Enhanced community quarantine in Luzon

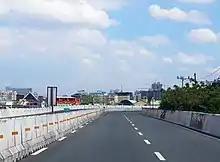
Ninoy Aquino Expressway (NAIAX) almost empty due to the restrictions imposed by the government during Enhanced Community Quarantine.

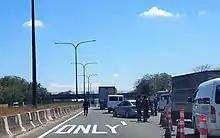
Philippine Army manning checkpoints going outside Metro Manila during the Enhanced Community Quarantine in SLEX Southbound

From May 1 to 15, the ECQ in Luzon became limited only to Metro Manila, Central Luzon, Calabarzon (except Aurora province) and other areas deemed as high-risk for COVID-19. It followed the usual ECQ rules as stated in Executive Order 112 by President Duterte. The rest of Luzon was proclaimed to be under "general community quarantine" or GCQ where implementation of the quarantine is less strict.